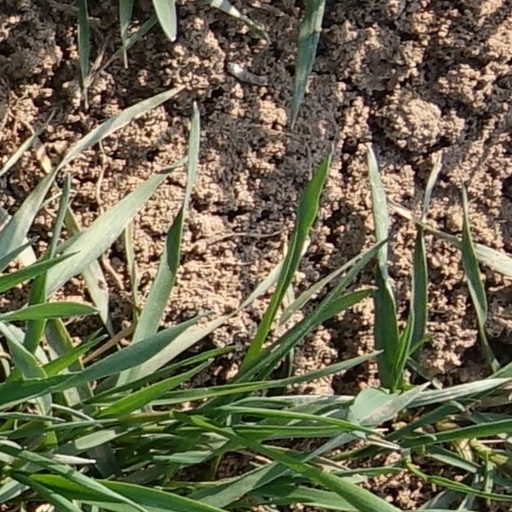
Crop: wheat